Jamie Cullum

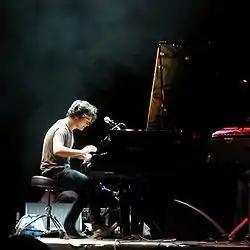
Cullum performing at Colours of Ostrava, July 2009

In June 2009, Cullum announced the title of his fourth studio album, "The Pursuit". The album, which was released on 10 November 2009, was produced by Greg Wells, and the first single was "I'm All Over It", written with Deacon Blue frontman, Ricky Ross.